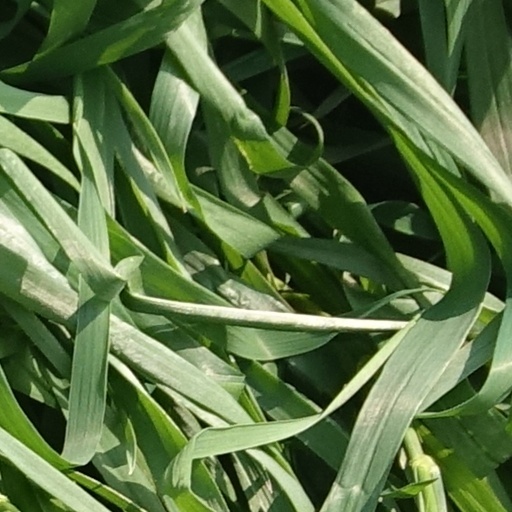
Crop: wheat